John A. Panitz

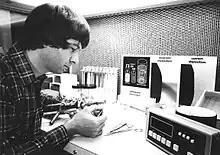

John A. Panitz is Emeritus Professor of Physics at the University of New Mexico in Albuquerque. During his tenure at UNM he was Professor of Physics, Professor of High Technology Materials and Professor of Cell Biology and Physiology (in the School of Medicine). Professor Panitz developed the first laboratory courseware that encouraged both critical thinking and role playing in the structured environment of a cooperative learning group. Before joining UNM Professor Panitz was in the Surface Science Division at Sandia National Laboratory in Albuquerque where he patented the "Field Desorption Spectrometer" and the "LiFE Detector". He is the founder and CEO of High Field Consultants and the owner and curator of Gallerie Imaginarium.